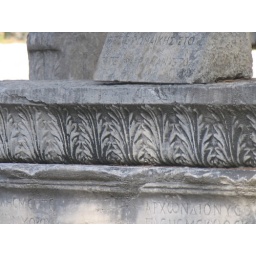
A fern design etched in stone